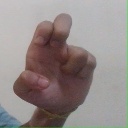
अक्षर: अ